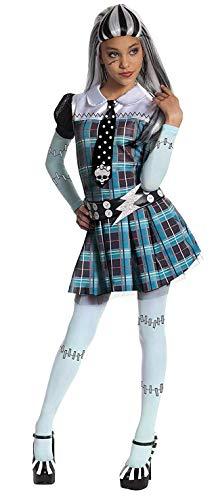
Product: Monster High Frankie Stein Costume - One Color - Large
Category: Clothing, Shoes & Jewelry | Costumes & Accessories | Kids & Baby | Girls
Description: Officially licensed Monster High costume, look for all the ghoulish girls for a fun group costume.
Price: $14.62
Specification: ProductDimensions:15.3x12x0.8inches|ItemWeight:10.9ounces|ShippingWeight:14.1ounces|DomesticShipping:ItemcanbeshippedwithinU.S.|InternationalShipping:Thisitemisnoteligibleforinternationalshipping.LearnMore|ASIN:B004UUDFUI|Itemmodelnumber:884786-Large|Manufacturerrecommendedage:8-10years